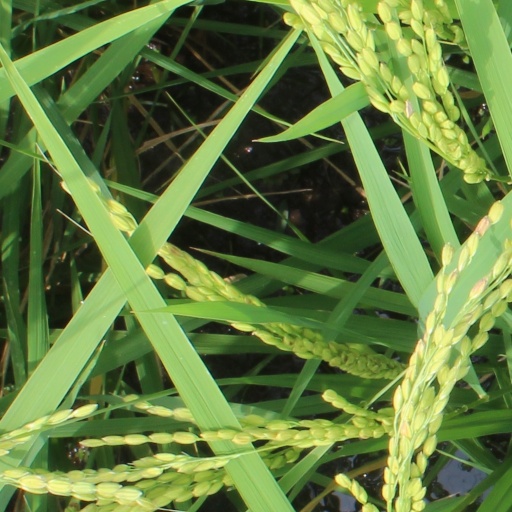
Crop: rice